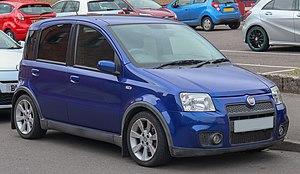
La Fiat Panda II est une automobile développée par le constructeur italien Fiat, fabriquée de 2003 à 2012 dans son usine polonaise implantée à Tychy. Elle a remporté le trophée européen de la voiture de l'année en 2004.